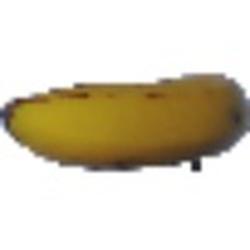
Label: Banana